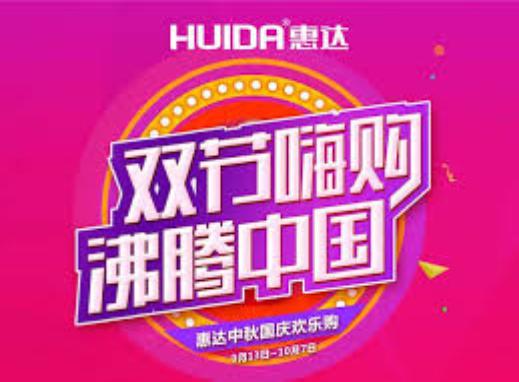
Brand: huida
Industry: Necessities